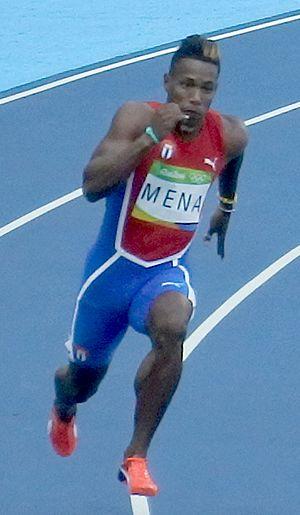
Reynier Mena Berenguer est un athlète cubain, spécialiste du sprint.